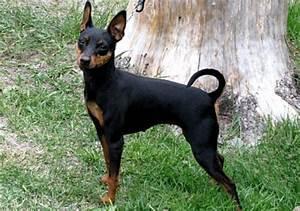
dog